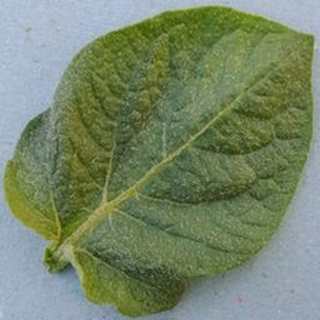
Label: healthy_potato